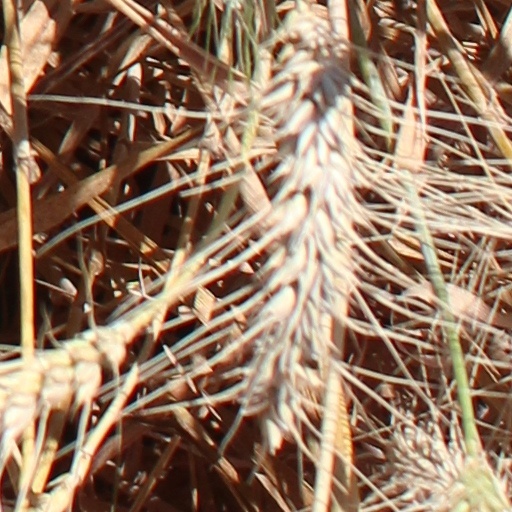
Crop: wheat